Cocalico School District

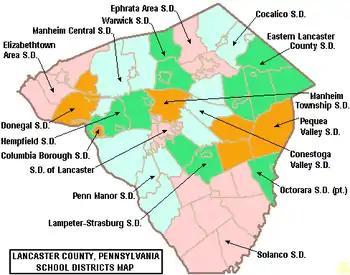
Map of Lancaster County, Pennsylvania Public School Districts. Cocalico School District is in light blue at the very top (north-most) corner of the map.

The Cocalico School District is a small, suburban public school district located in Lancaster County, Pennsylvania in the United States. The school district covers the boroughs of Denver and Adamstown and East Cocalico Township and West Cocalico Township. Cocalico School District encompasses approximately square miles. According to 2008 local census data, it served a resident population of 21,095 people. Per 2011, US Census Bureau data, it serves a resident population of 21,115 people. The educational attainment levels for the Cocalico School District population (25 years old and over) were 80.9% high school graduates and 16% college graduates. In 2009, the district residents’ per capita income was $20,736, while the median family income was $54,850. In the Commonwealth, the median family income was $49,501 and the United States median family income was $49,445, in 2010. In Lancaster County, the median household income was $54,765. By 2013, the median household income in the United States rose to $52,100.